Question: Please indicate a possible affordance area of the pack_suitcase that can be used for packing
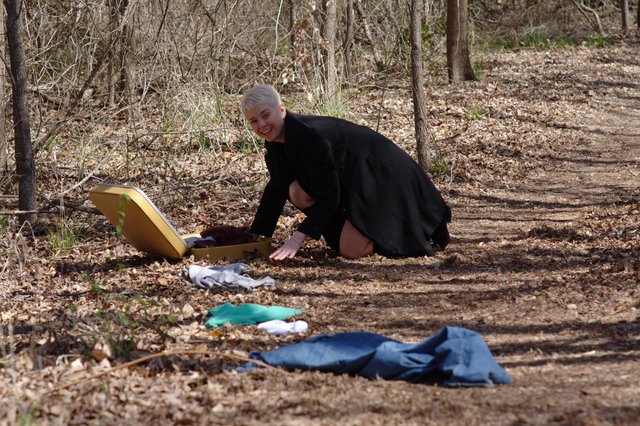
Answer: [88.5, 186, 271.5, 260]